Geiger's

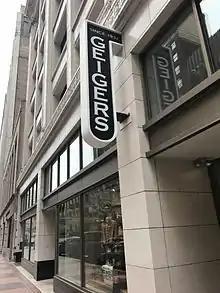
Geiger's Downtown Cleveland 2016

In May, 2015, Geiger's announced that it would return to its roots, and open a new store in downtown Cleveland, next to a recently opened Heinen's upscale supermarket. Geiger's return would be their first downtown unit since the original Geiger's chain closed in 1929. The store, which opened in November 2015, is in a renovated commercial/residential building at 1020 Euclid Ave. near the corner of 9th and Euclid. Originally the Truman Building, it was renamed The Ivory by its current owners.